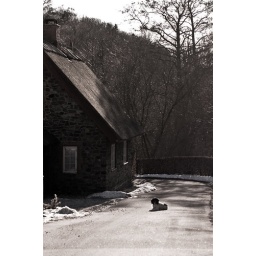
photo safari in the sunshine.found this house in the wood, and liked the wiev, also the dog luying on the ground